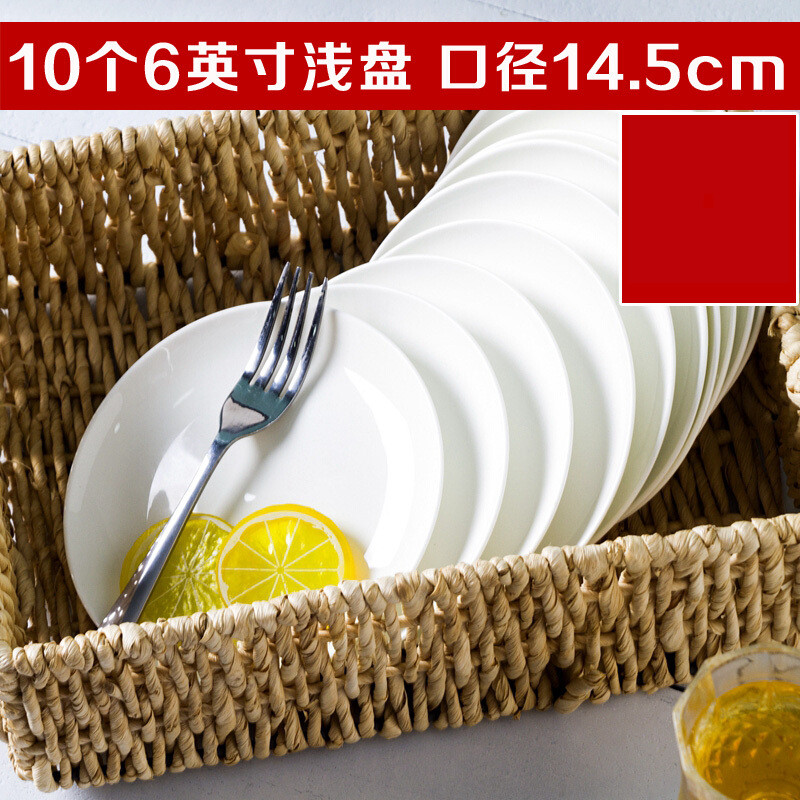
Label: trash